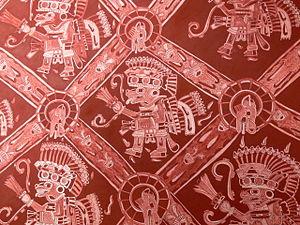
Le Coyote, du nahuatl coyotl est une espèce de canidés du genre Canis originaire d'Amérique du Nord. Il est plus petit que son parent proche, le loup gris, et légèrement plus petit que le loup de l'Est et le loup rouge, qui lui sont étroitement apparentés. Il occupe pratiquement la même niche écologique que le chacal doré en Eurasie, ce qui lui vaut d'être parfois appelé « chacal américain » par les zoologistes, mais il est plus gros et plus prédateur.